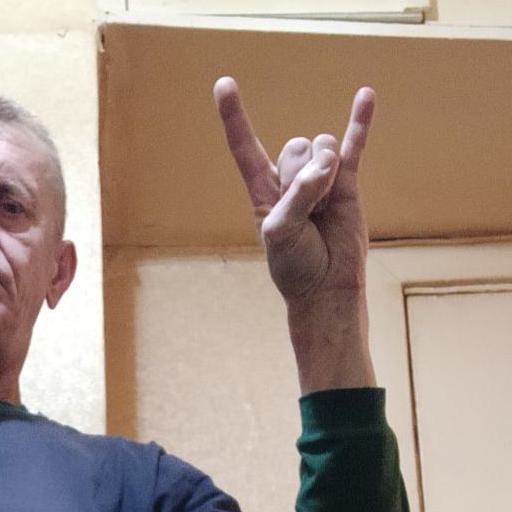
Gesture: rock